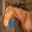
Label: horse